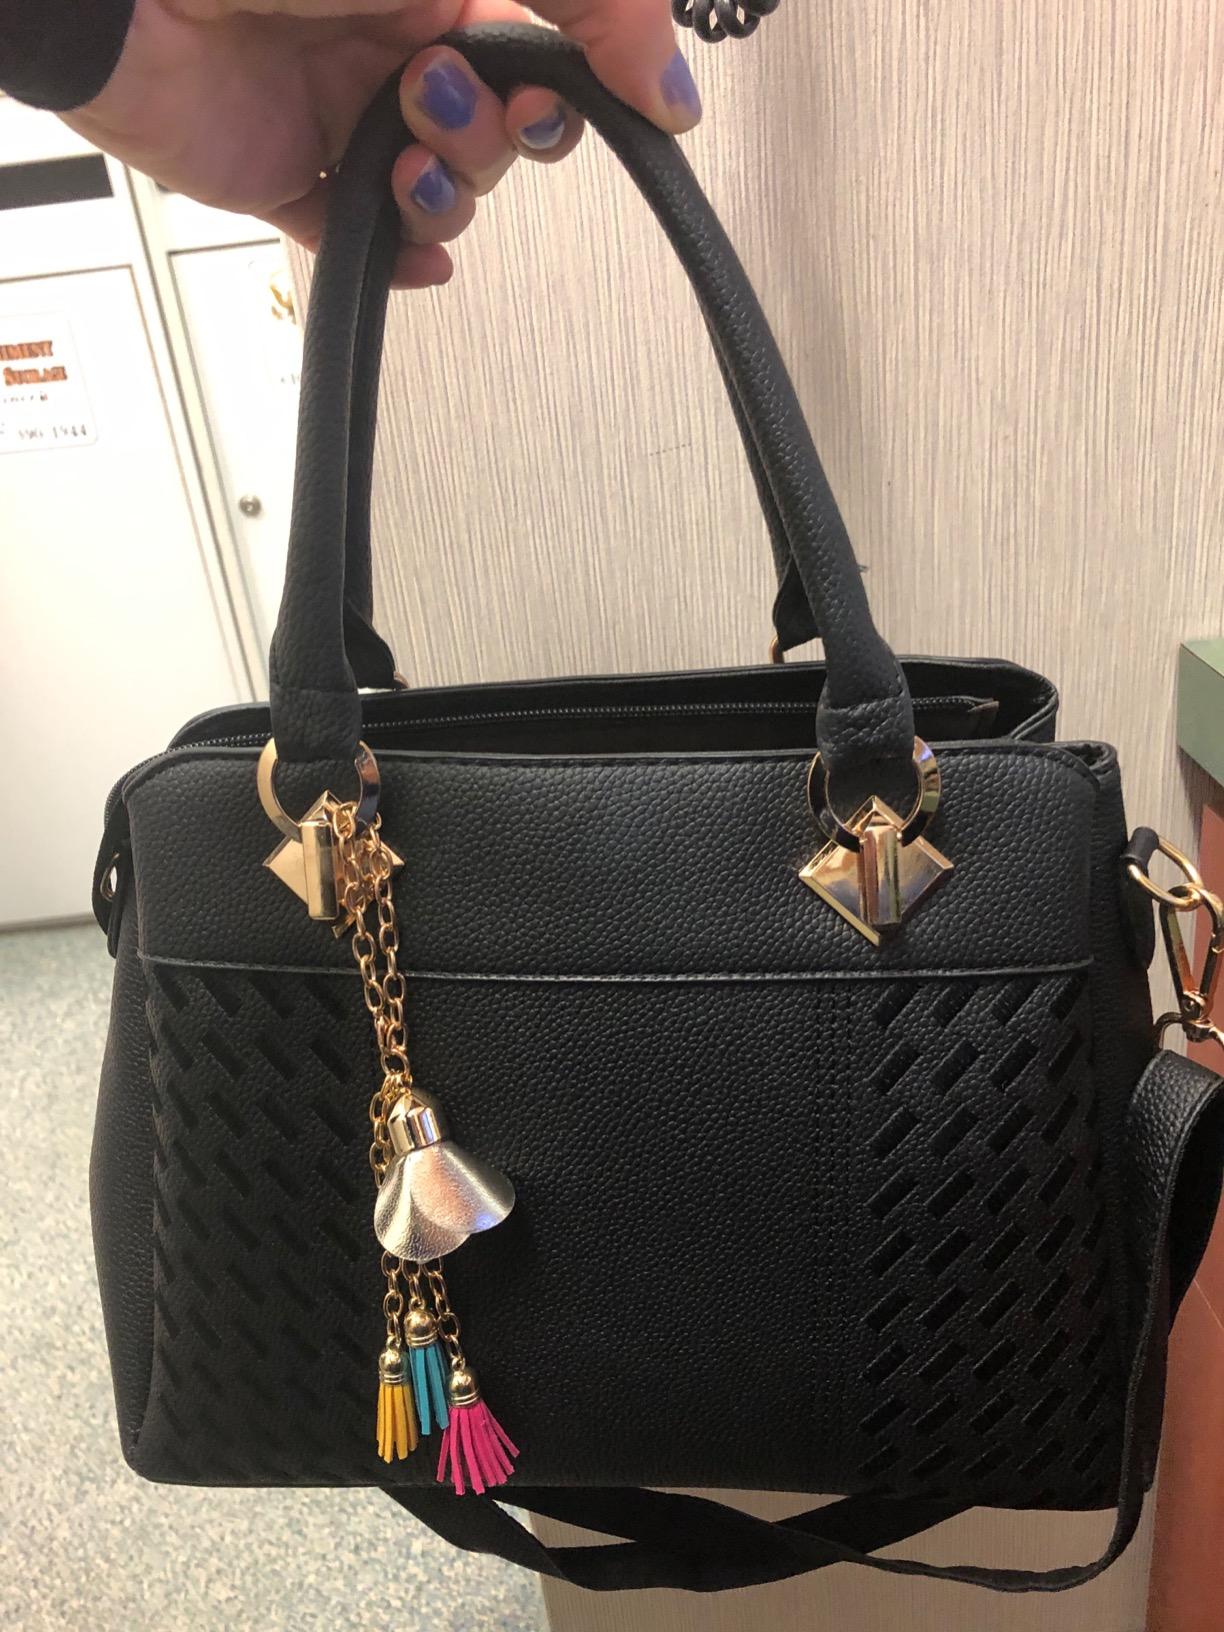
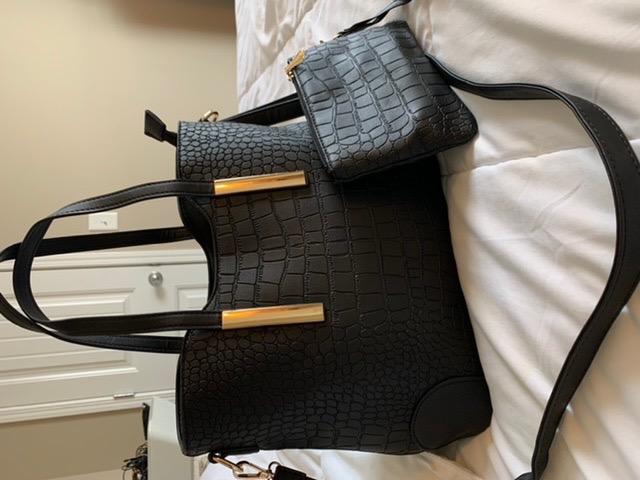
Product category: accessories_handbag
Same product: no